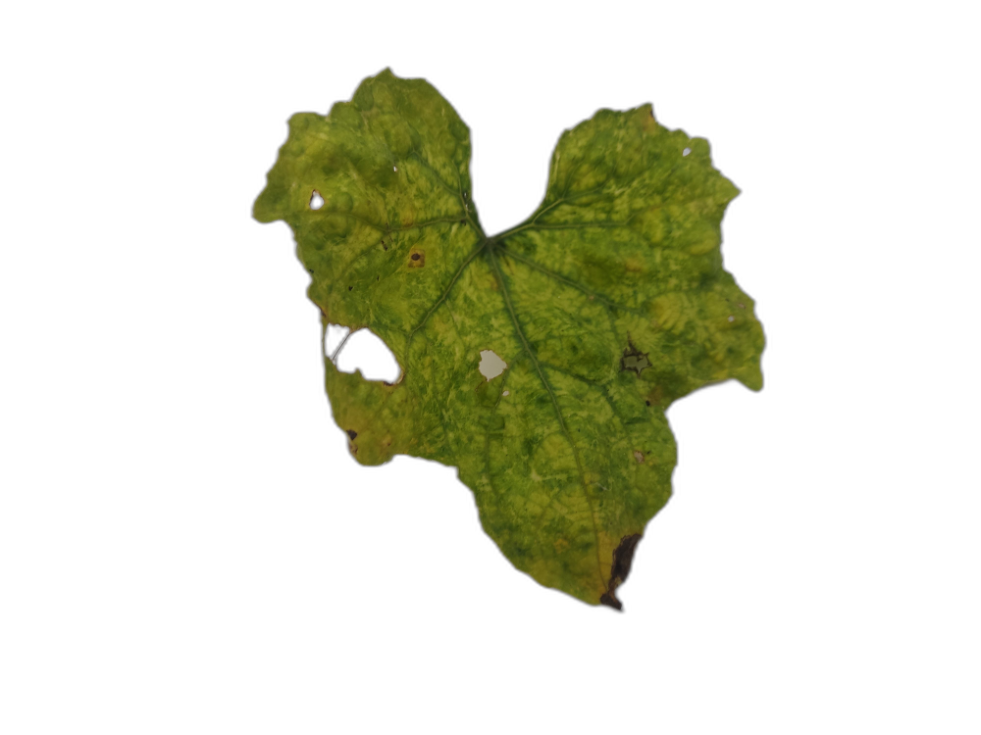
Crop: Zucchini
Label: Anthracnose